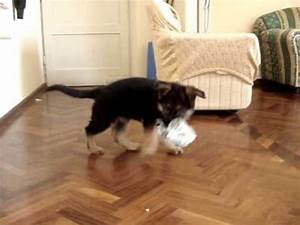
Label: cane